Pair skating

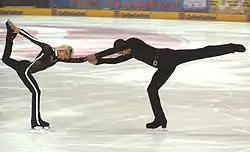
Aljona Savchenko and Robin Szolkowy (2005) from Germany perform a spiral

Skate Canada calls twist lifts "sometimes the most thrilling and exciting component in pair skating". They can also be most difficult movement to perform correctly. Judges look for the following when evaluating twist lifts: speed at entry and exit; whether or not the woman performs a split position while on her way to the top of the twist lift; her height once she gets there; clean rotations; a clean catch by the male (accomplished by placing both hands at the woman's waist and without any part of her upper body touching him); and a one-foot exit executed by both partners. A pair team can make twist lifts more complicated when the woman executes a split position (each leg is at least 45° from her body axis and her legs are straight or almost straight) before rotating. They also can earn more points when the man's arms are sideways and straight or almost straight after he releases the woman. Difficult take-offs include turns, steps, movements, and small lifts executed preceding the take-off and with continuous flow. Pair teams lose points for not having enough rotations, one-half a rotation or more.